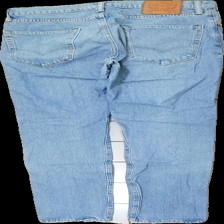
View: back
Type: Jeans
Category: Ladies
Brand: Levi'S
Colors: Blue, Orange, Red
Material: 100% bomull
Pattern: Logo print
Cut: Regular
Season: All
Price range: 50-100
Recommended usage: Reuse
Description: ljusblå jeans